Morley War Memorial, Scatcherd Park

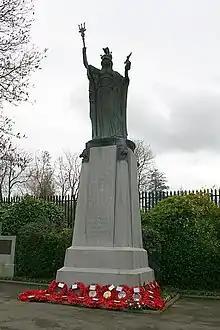
Morley War Memorial

The Morley War Memorial is a British national war memorial situated in Scatcherd Park, Morley, Leeds, England. It was sculpted by Walter Henry Gilbert and cast by H.H. Martyn & Co., it was unveiled 21 May 1927 by Alderman Joseph Kirk and accepted by Mayor Alderman Thomas Marshall. The war memorial was added to the National Heritage List for England on 17 June 1986 as a Grade II listed structure.